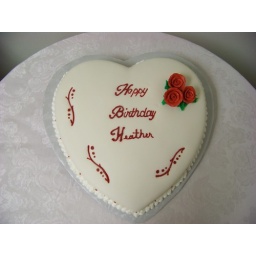
A 12 inch white cake covered in white fondant and simply decorated with red icing and red roses